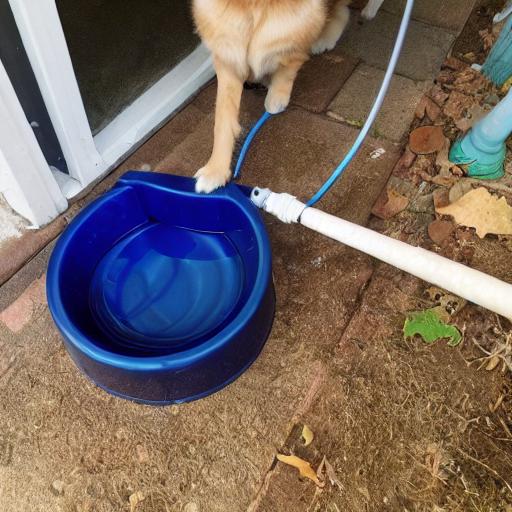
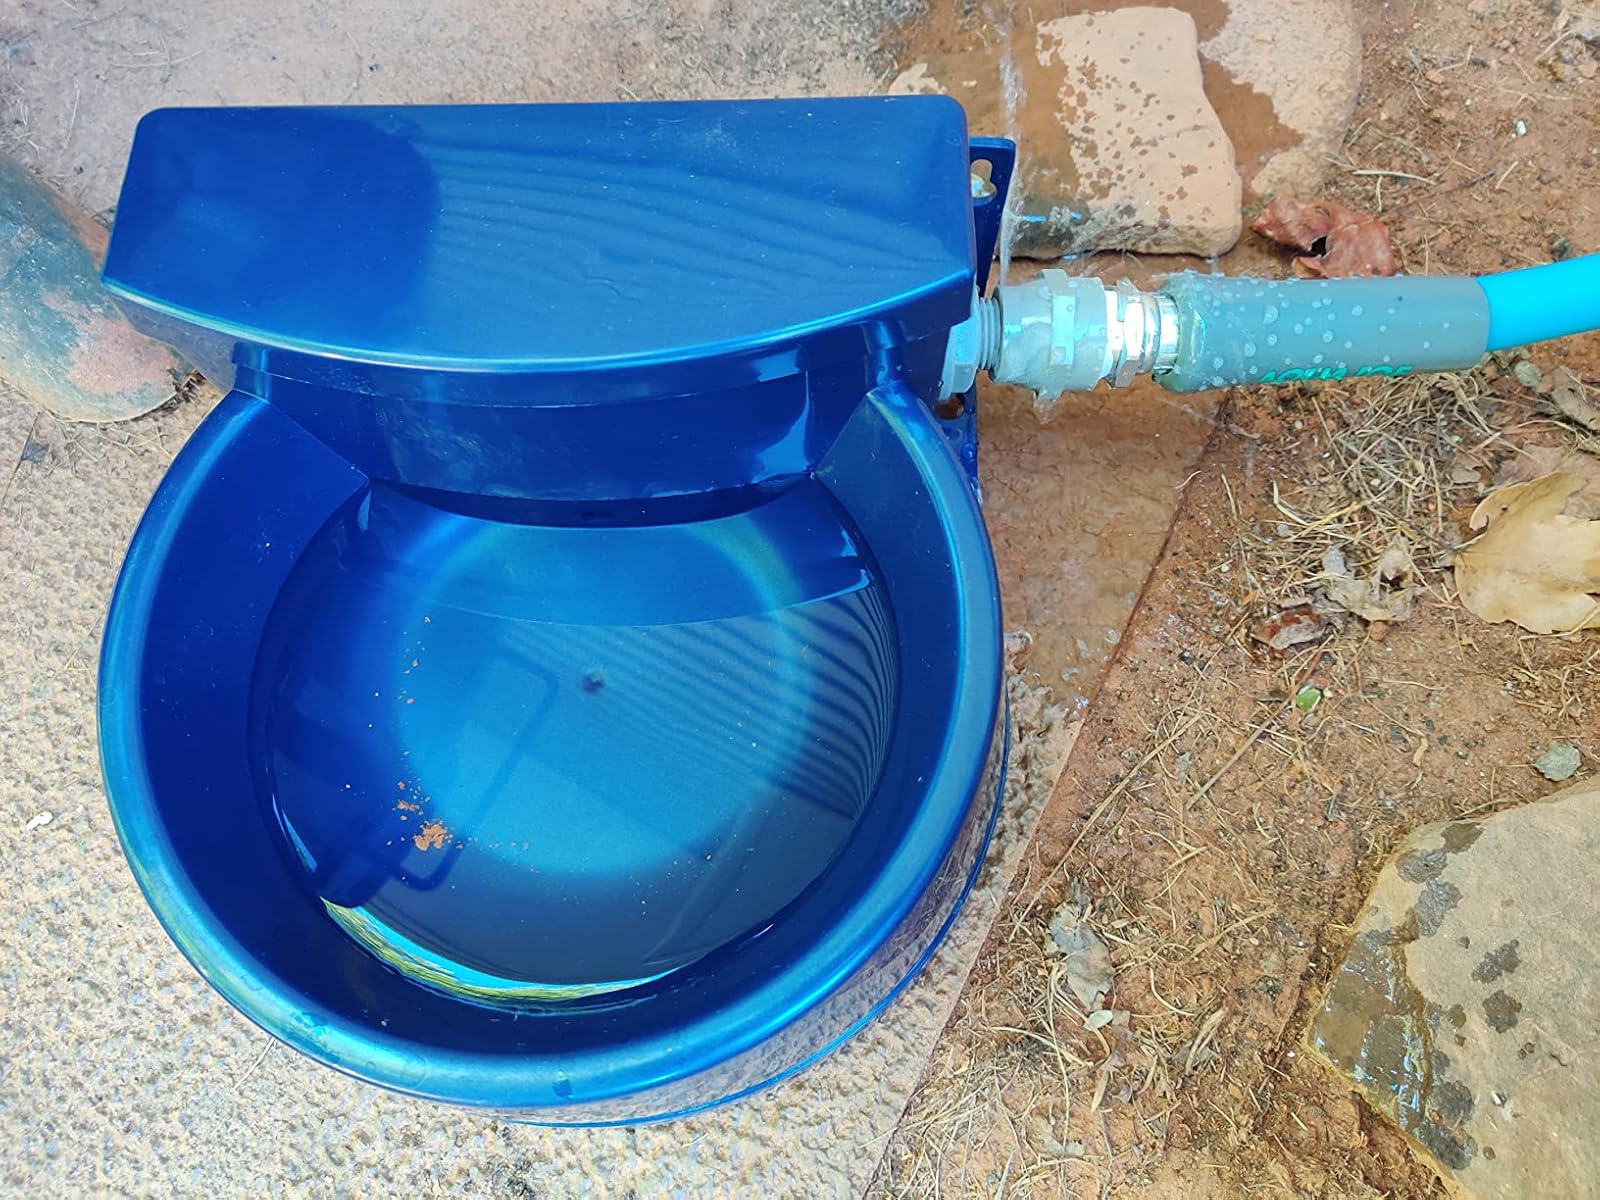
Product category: items_bowl
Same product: no